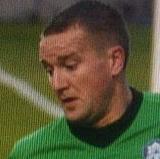
Age: 27